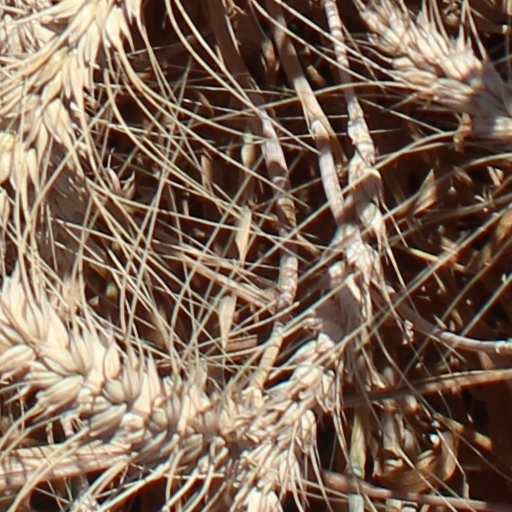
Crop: wheat